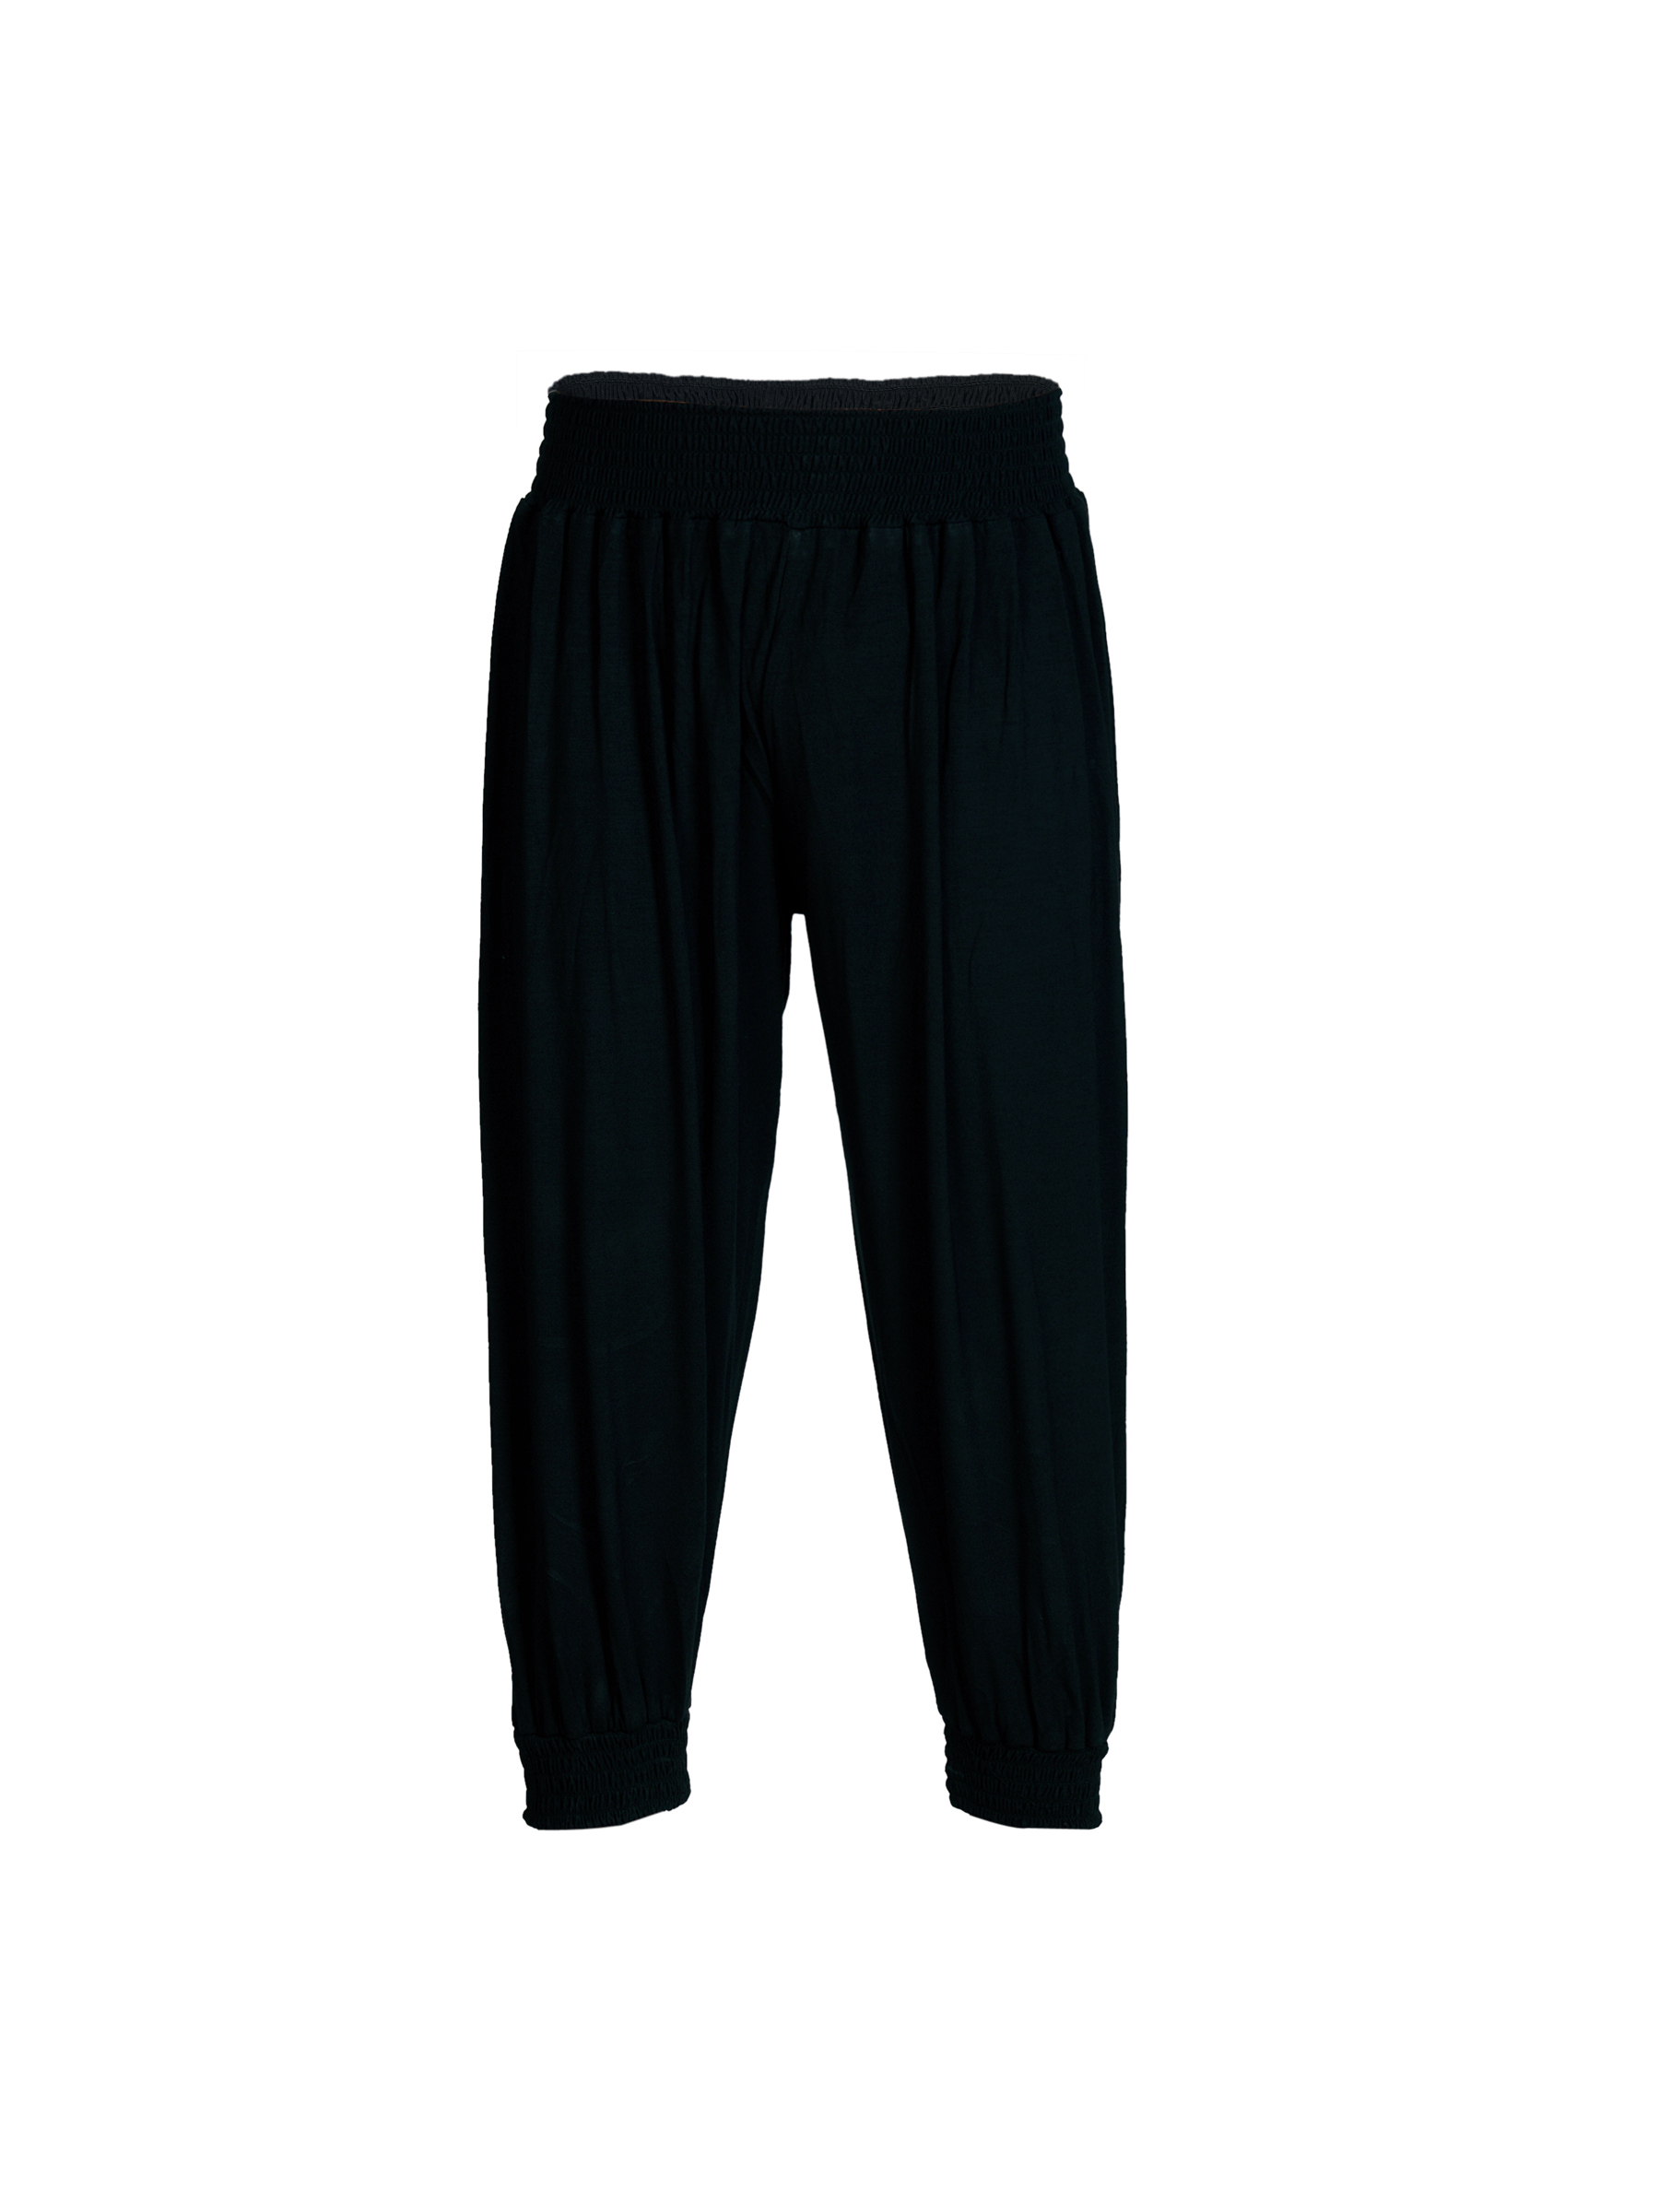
Gini and Jony Girls Elasticated Black Capris
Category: Apparel / Bottomwear / Capris
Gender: Girls
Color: Black
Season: Summer 2012
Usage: Casual